Dodge Polara

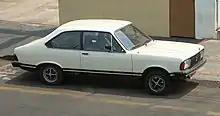
Brazilian Dodge Polara GLS

In Brazil, the Polara nameplate was revived in 1977 for a version of the Chrysler Avenger, and sold until 1981.